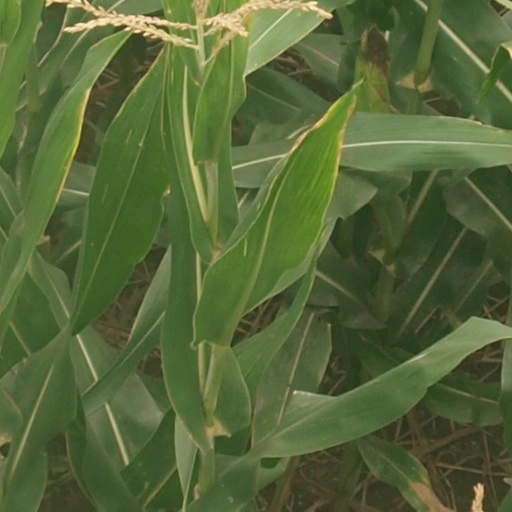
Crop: maize; corn